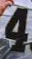
Number: 4